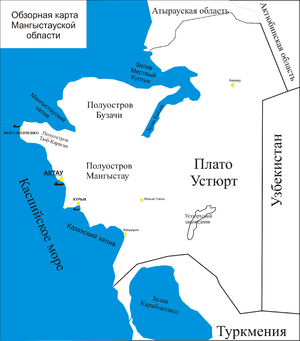
La péninsule de Manguistaou, également appelée presqu’île de Mangichlak est située à l'ouest du Kazakhstan, au bord de la mer Caspienne.